Nampa and Meridian Irrigation District Office

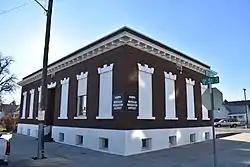
The Nampa and Meridian Irrigation District Office in 2019

The Nampa and Meridian Irrigation District Office in Nampa, Idaho, is a 1-story brick and concrete building designed by Tourtellotte and Hummel and completed in 1919. The building features tall, narrow window fenestrations topped by large, vertical keystones with sidestones. Most of the windows have been replaced by a flat stucco surface painted brilliant white. The site was listed on the National Register of Historic Places in 1982.